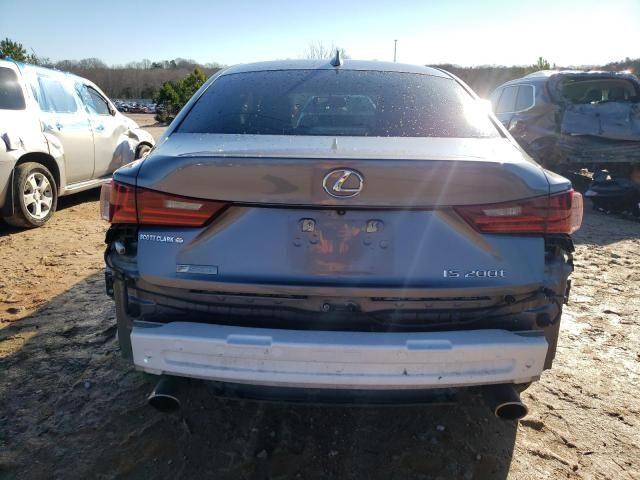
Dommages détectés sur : pare-choc arrière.
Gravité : majeur